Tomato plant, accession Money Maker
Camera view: horizontal (90 deg, fisheye); turntable rotation: 330 degrees
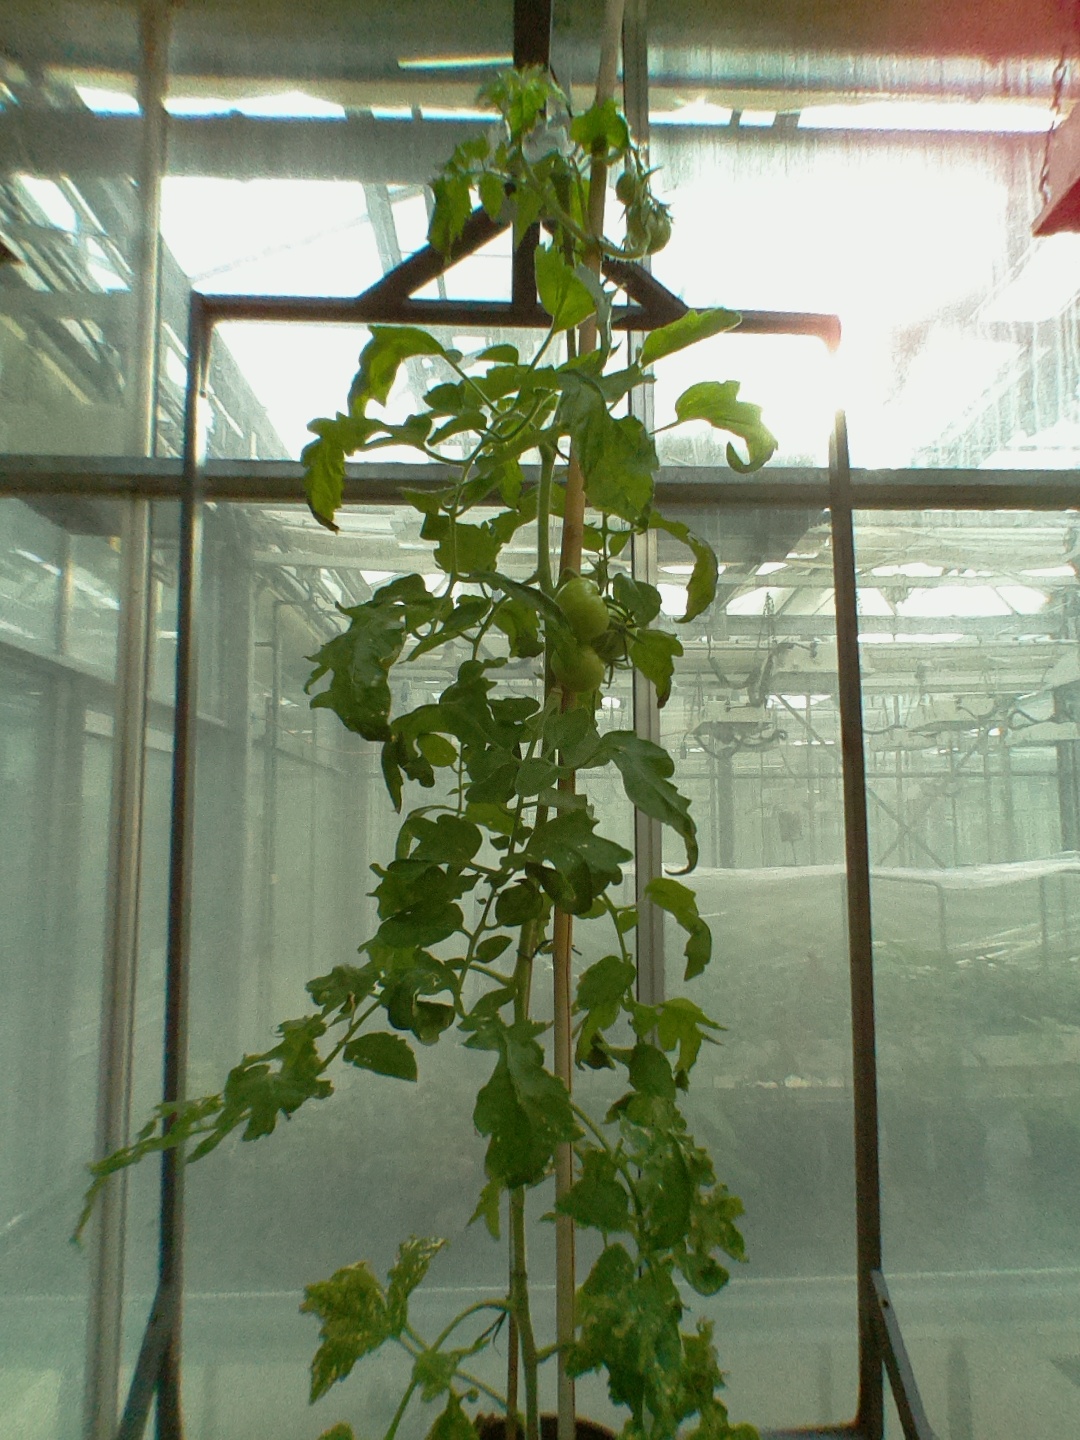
BBCH growth stage 73: 30%-40% of final fruit size